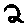
Label: 2